U Thant Island

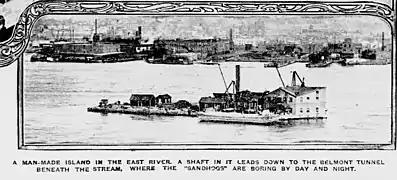
Newly-built island in 1906 during tunnel construction

Preparations for construction on Man-o'-War Reef began at the end of July 1905 and the shaft was sunk the following month. In addition to containing the two shafts with an air lock above them, the island included buildings containing an air receiver, pumps, electric motors, and a steam engine. Construction of the shafts in the middle of the river allowed workers to tunnel from them in both directions, adding more workfaces and helping to speed up construction. Four workers were killed on January 16, 1906 during an accident that occurred in the shaft under the island.